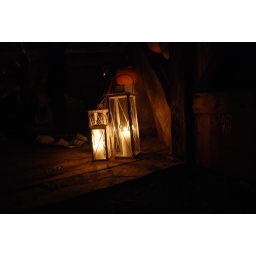
Spending a lovely evening with our friends. Family evening before christmas with eating good food and children playing in the barn